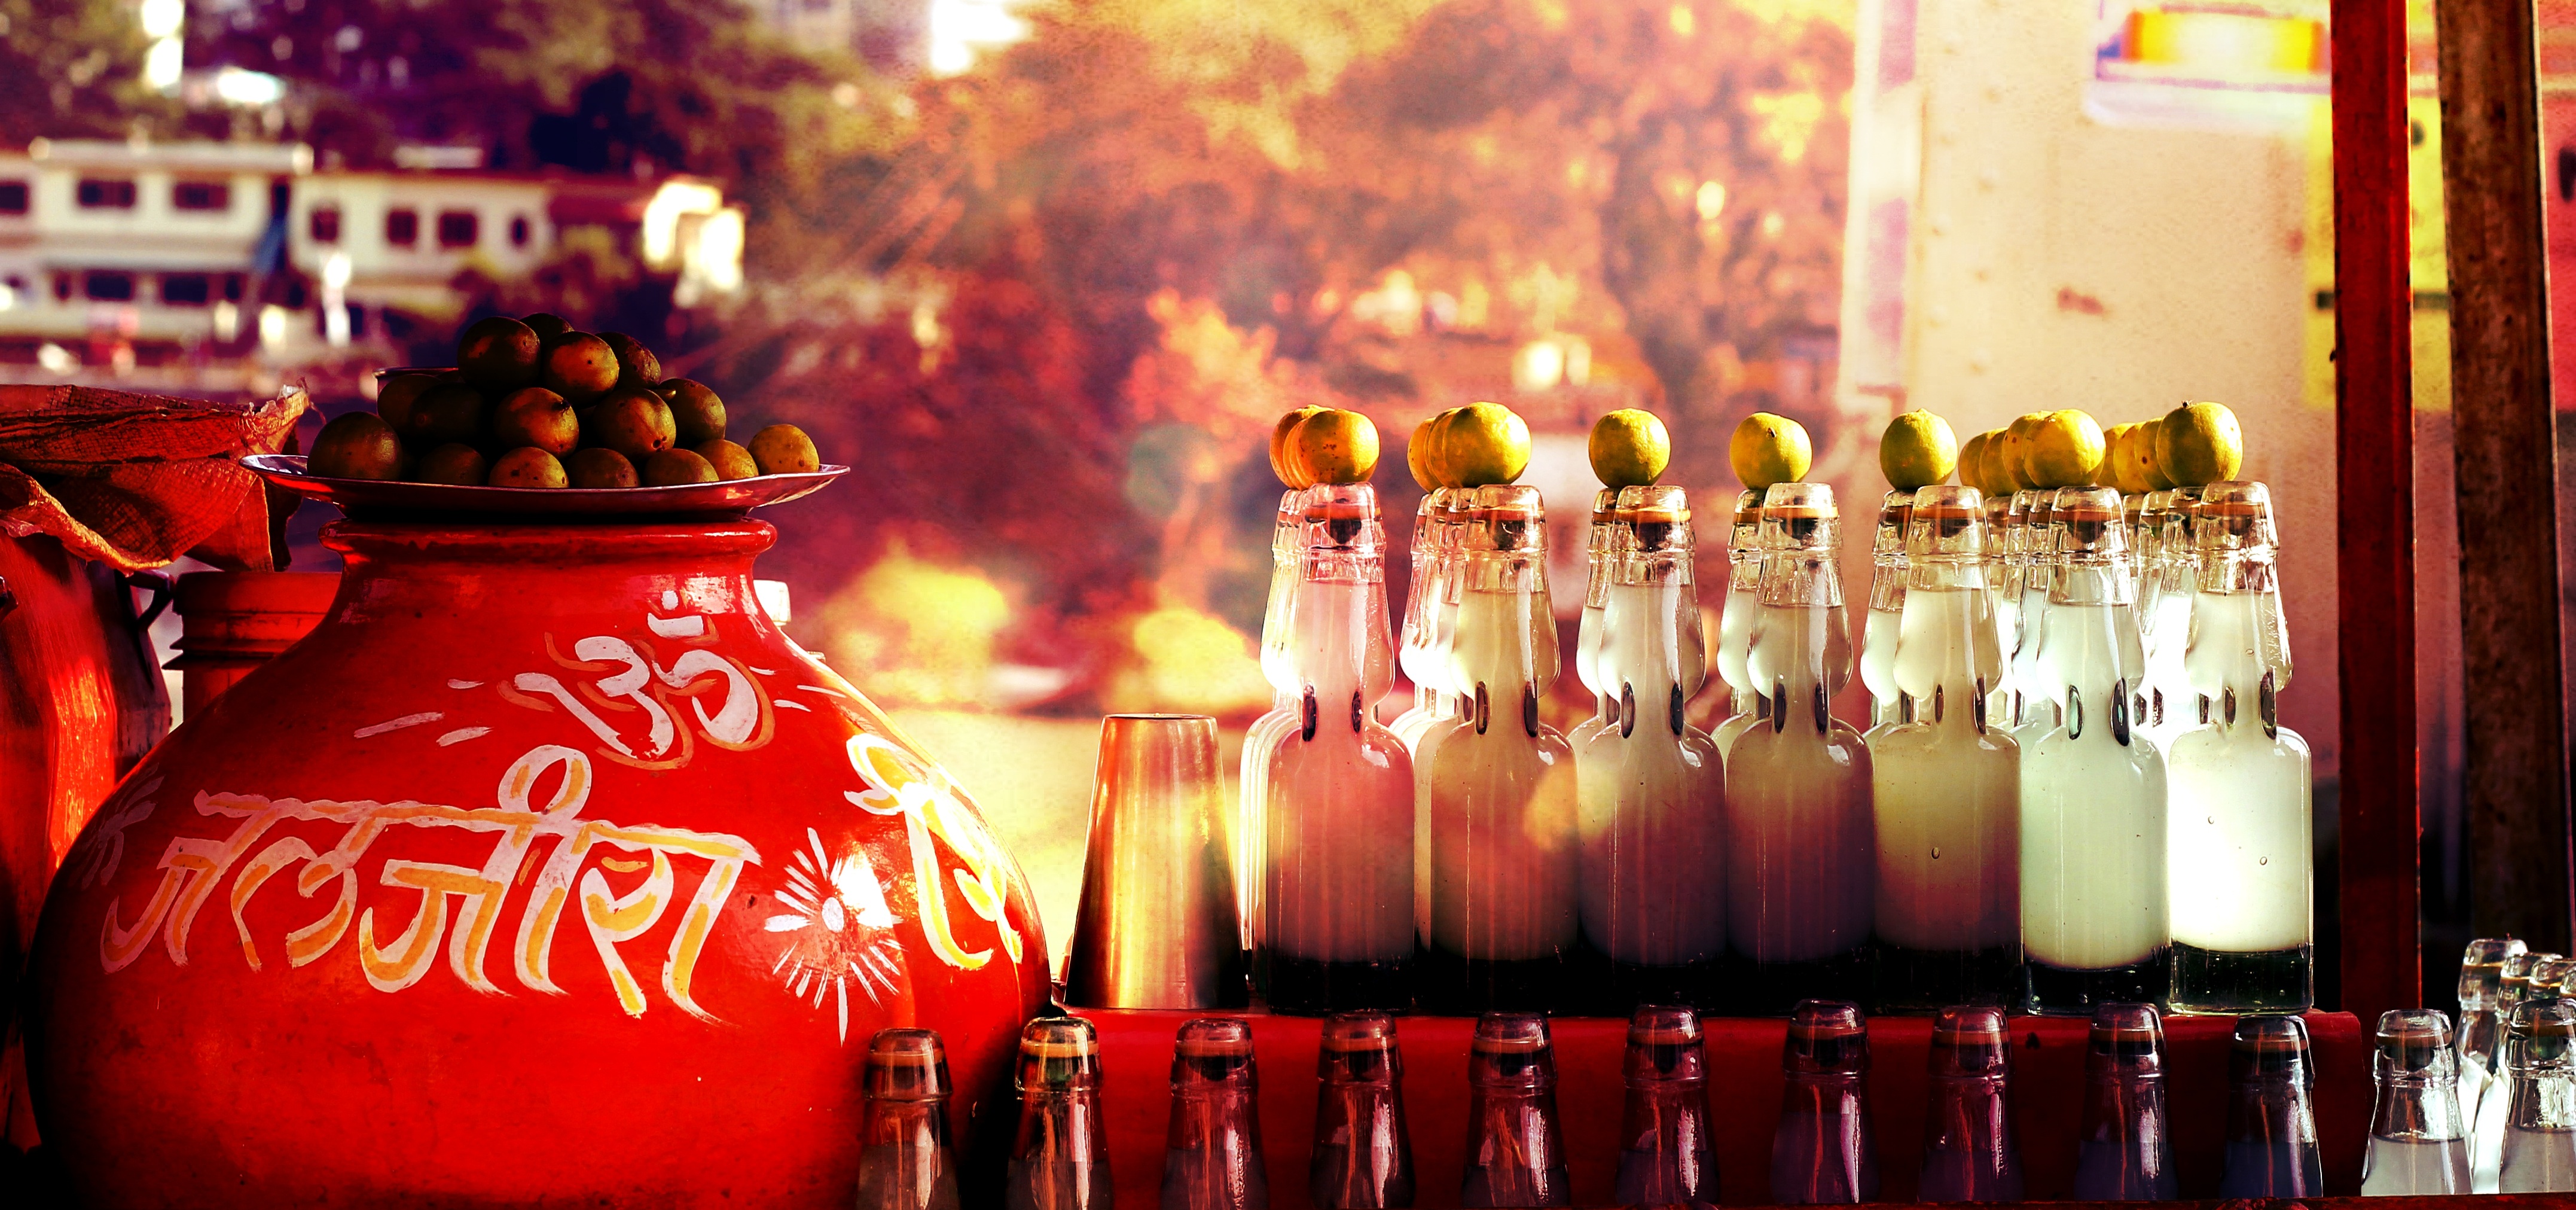
restaurant, bar, red, drink, bottles, liqueur, arabic